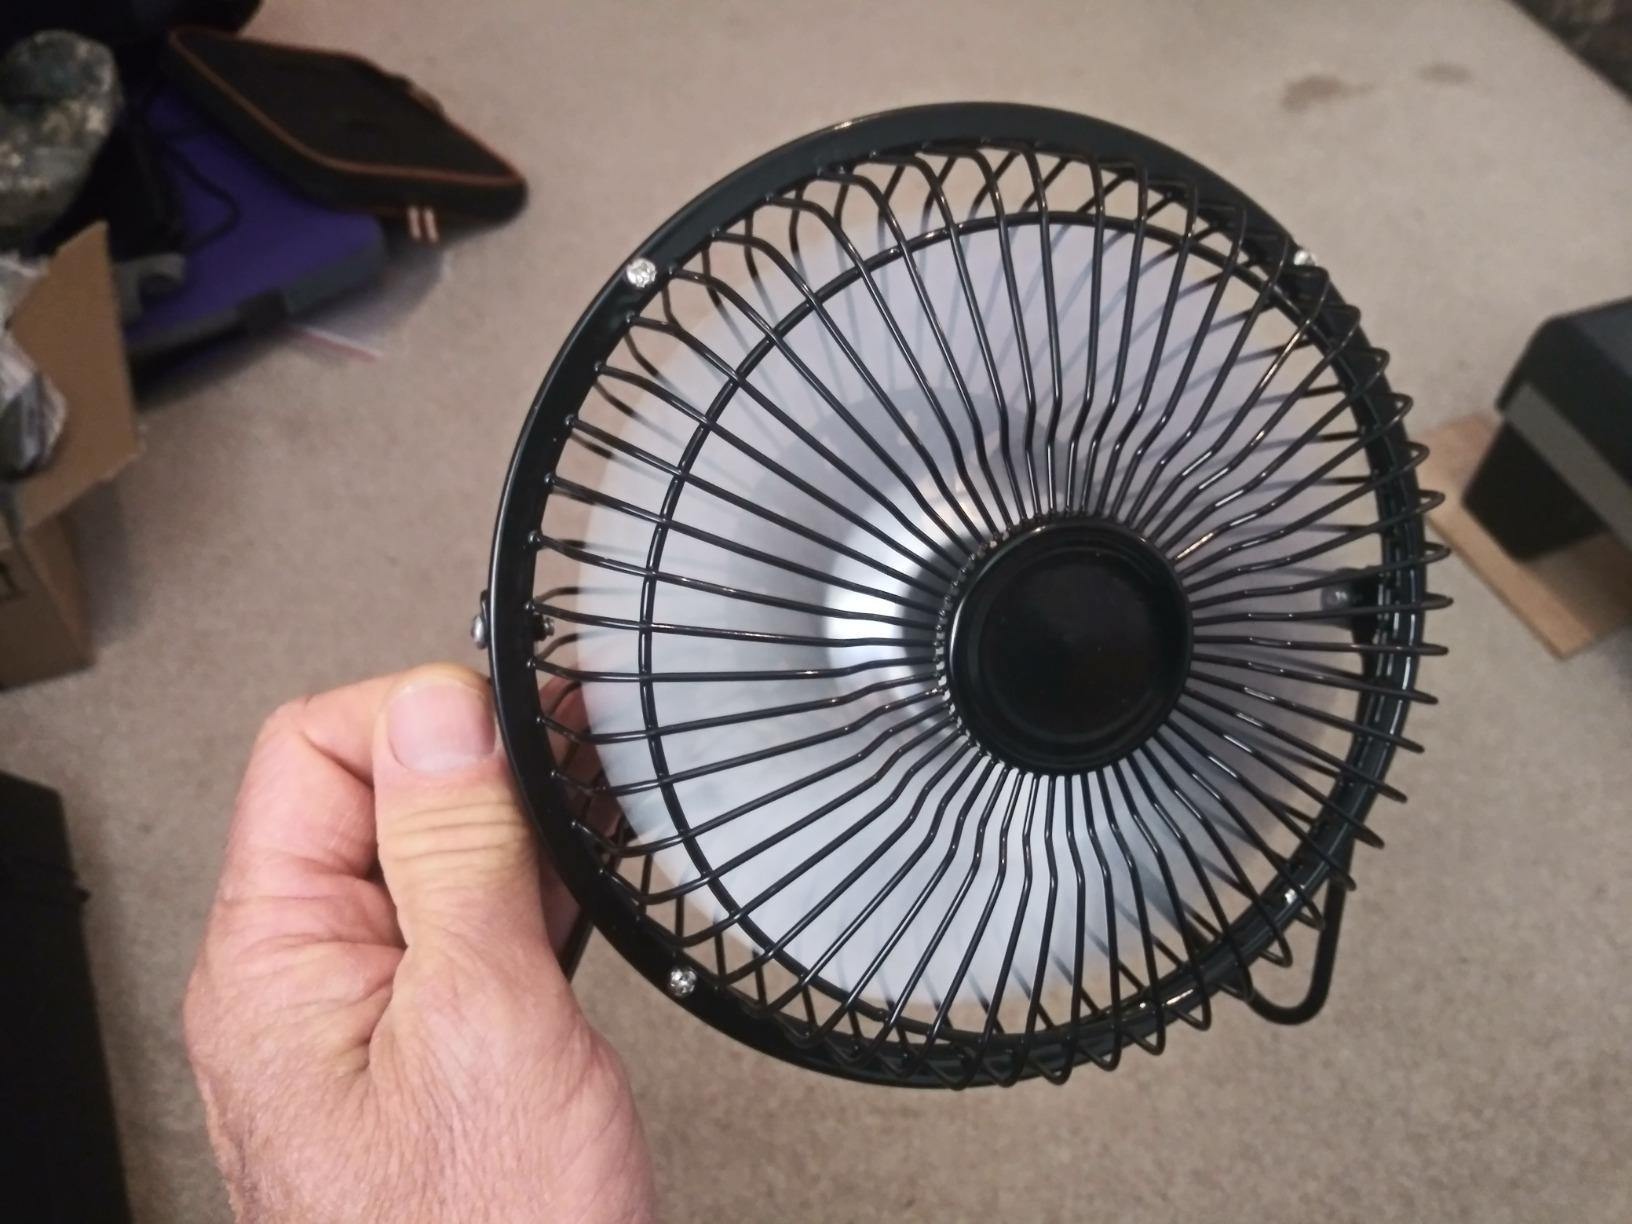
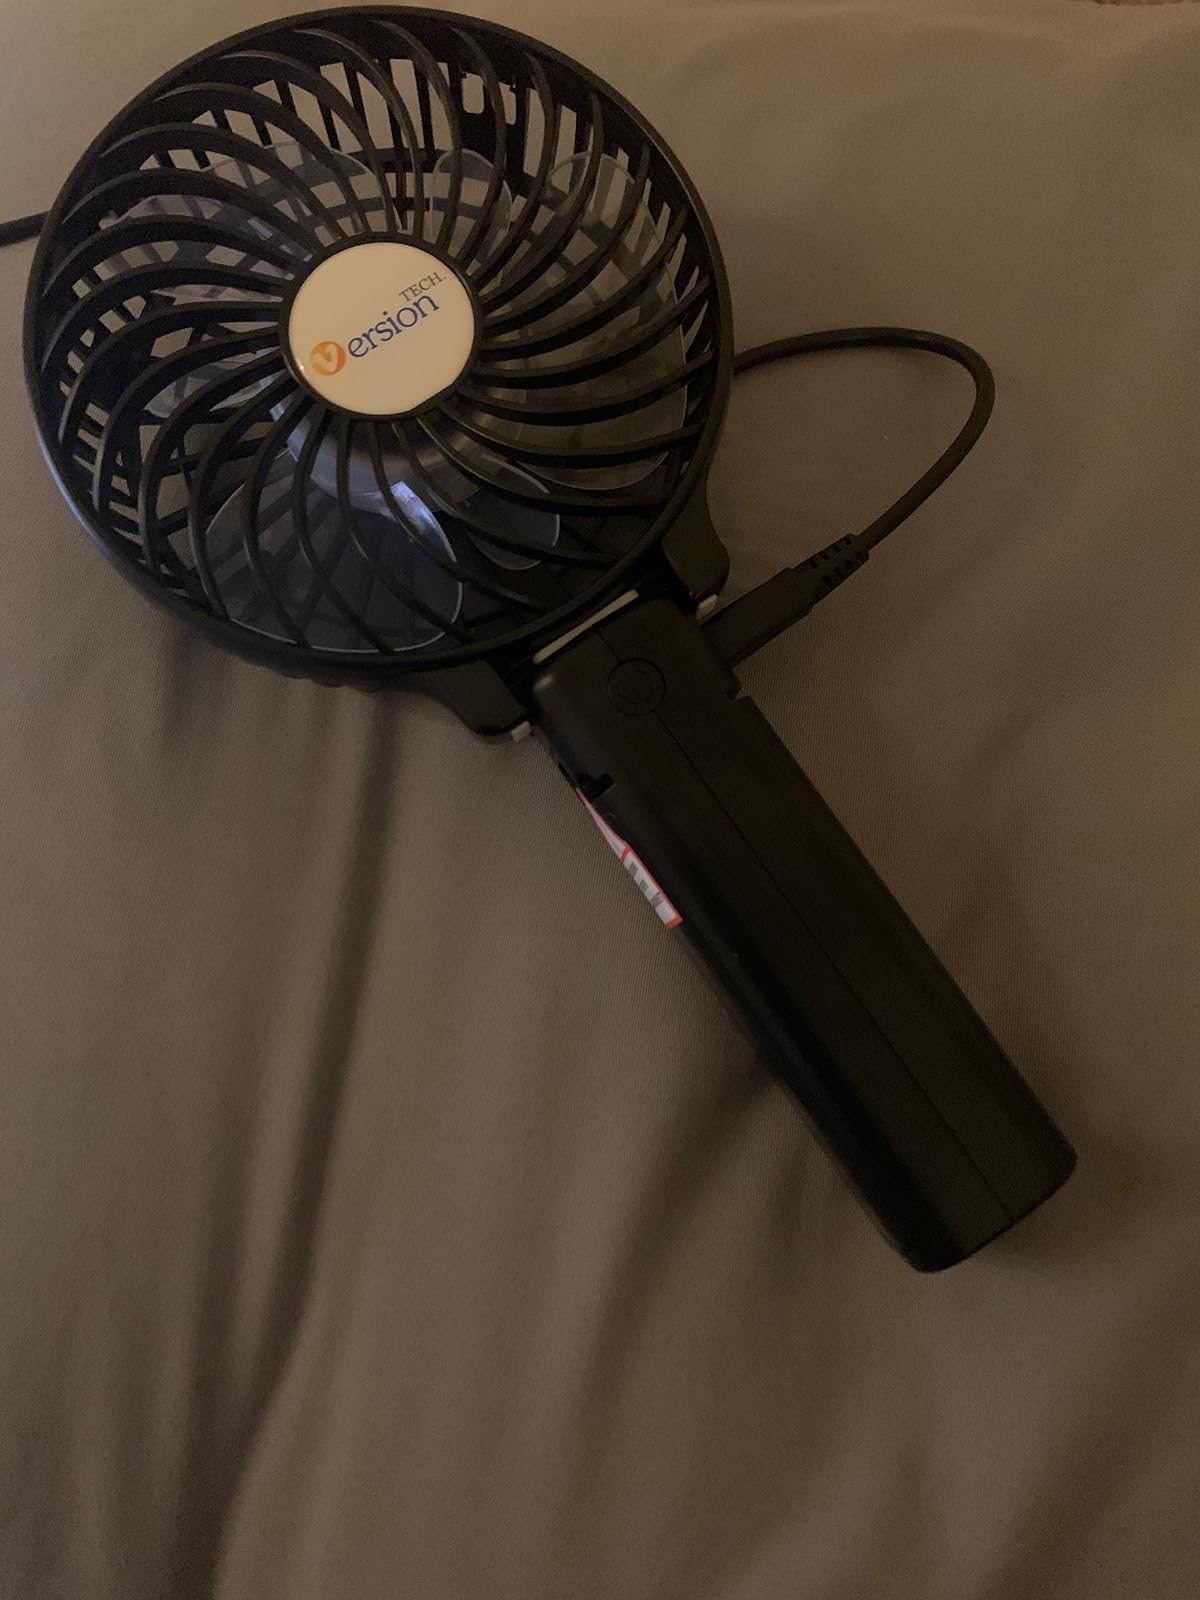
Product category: fan
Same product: no